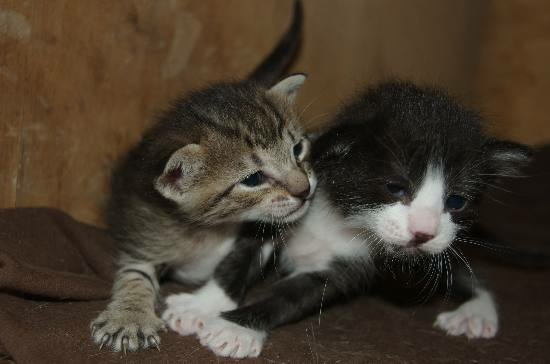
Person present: No